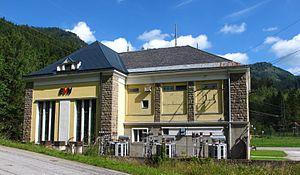
La centrale hydroélectrique d'Erlaufboden est une centrale hydroélectrique mise en service en 1924 à Erlaufboden, quartier de Mitterbach am Erlaufsee, en Basse-Autriche. Il s'agit d'une centrale de stockage. La centrale est alimentée par l'Erlauf, le Lassingbach et l'Ötscherbach et reçoit les excédents de la centrale de Wienerbruck. La centrale dispose de trois turbines Francis avec une capacité de 1,4 MW, la capacité maximale de la centrale est de 3,4 MW.